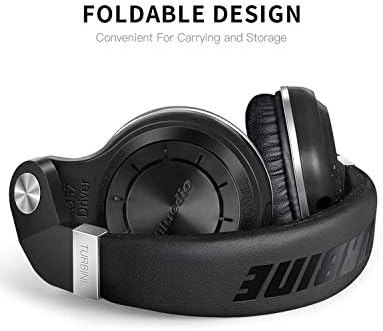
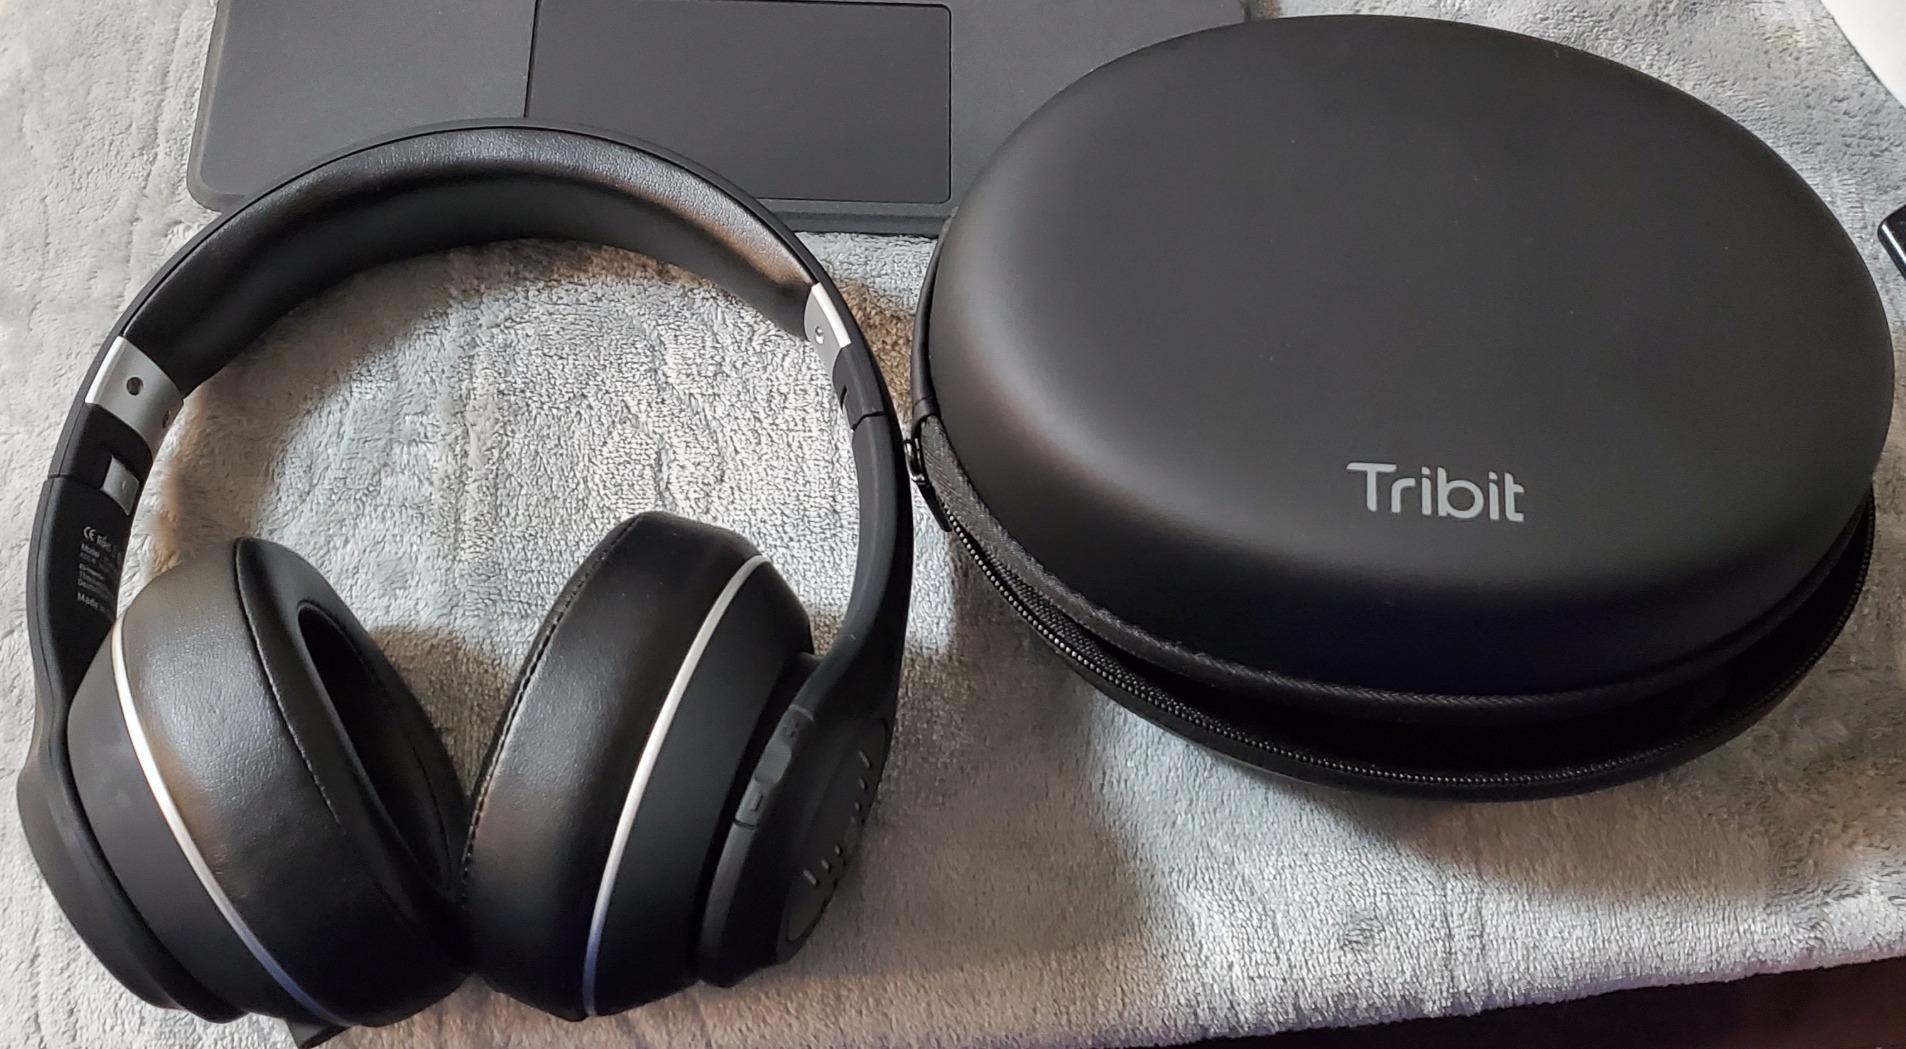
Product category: headphones
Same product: no